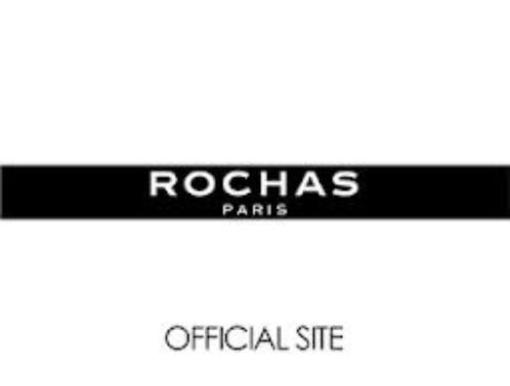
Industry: Clothes